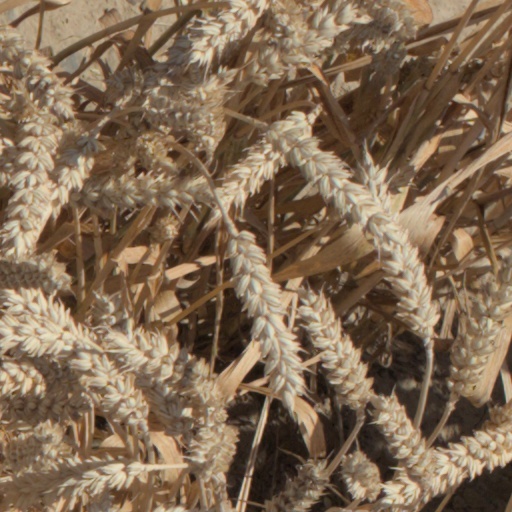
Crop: wheat